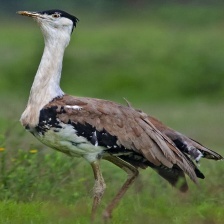
Species: INDIAN BUSTARD
Scientific name: ARDEOTIS NIGRICEPS